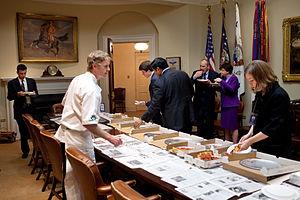
L'équipe de la Maison Blanche à une dégustation de pizzas, le 10 avril 2009 dans la Roosevelt Room dans l'aile Ouest de la Maison Blanche. Photo officielle de la Maison Blanche par Pete Souza.